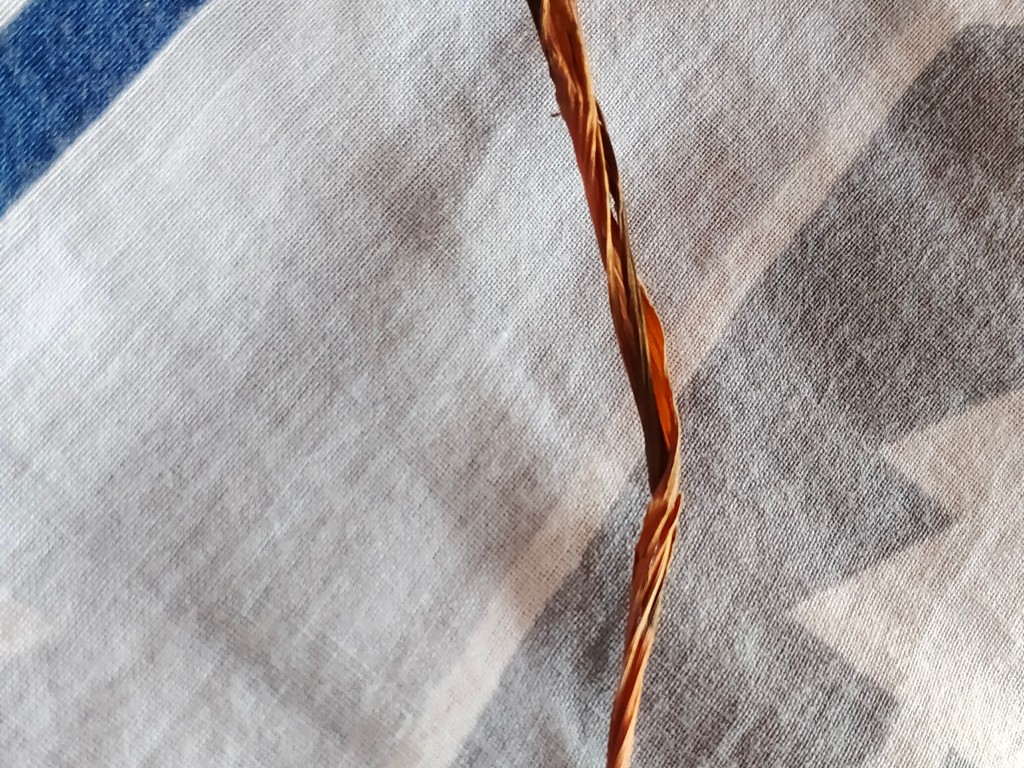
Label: Dried